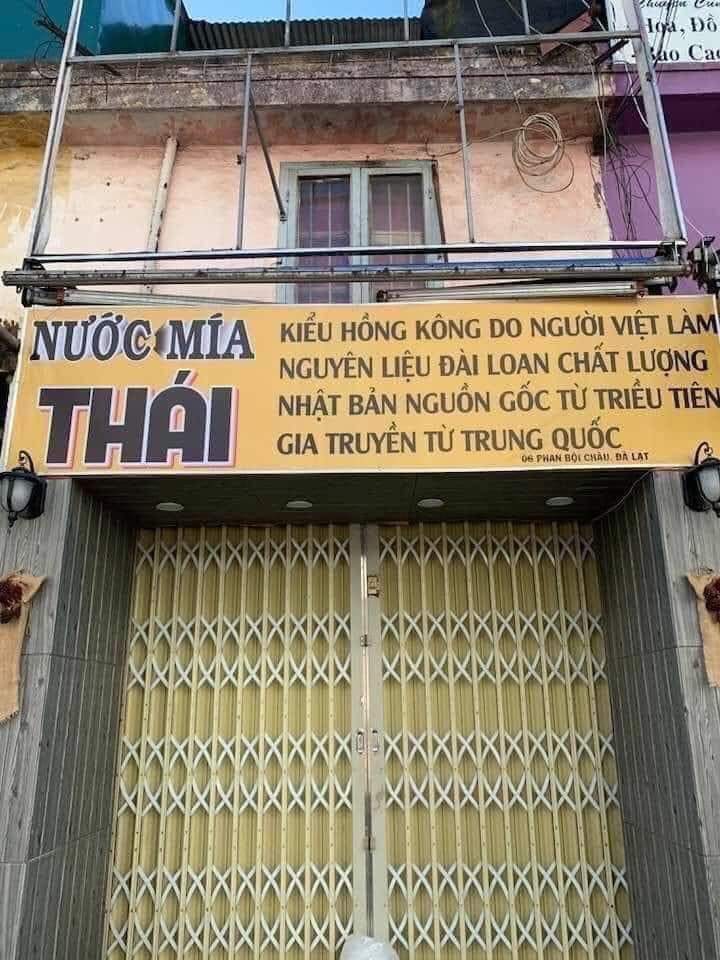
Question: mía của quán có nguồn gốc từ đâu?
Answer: mía có nguồn gốc từ triều tiên